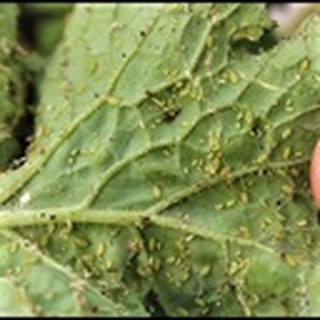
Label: cotton_aphids